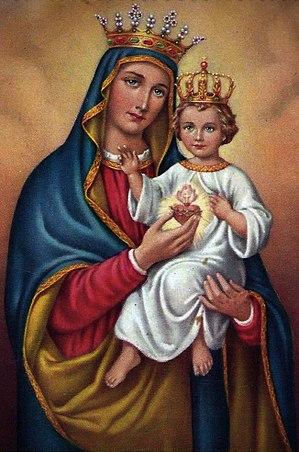
Notre Dame du Sacré Coeur 1910
Notre-Dame du Sacré-Cœur est un vocable de la Vierge Marie. La fête de cette dévotion est célébrée le dernier samedi du mois de mai.